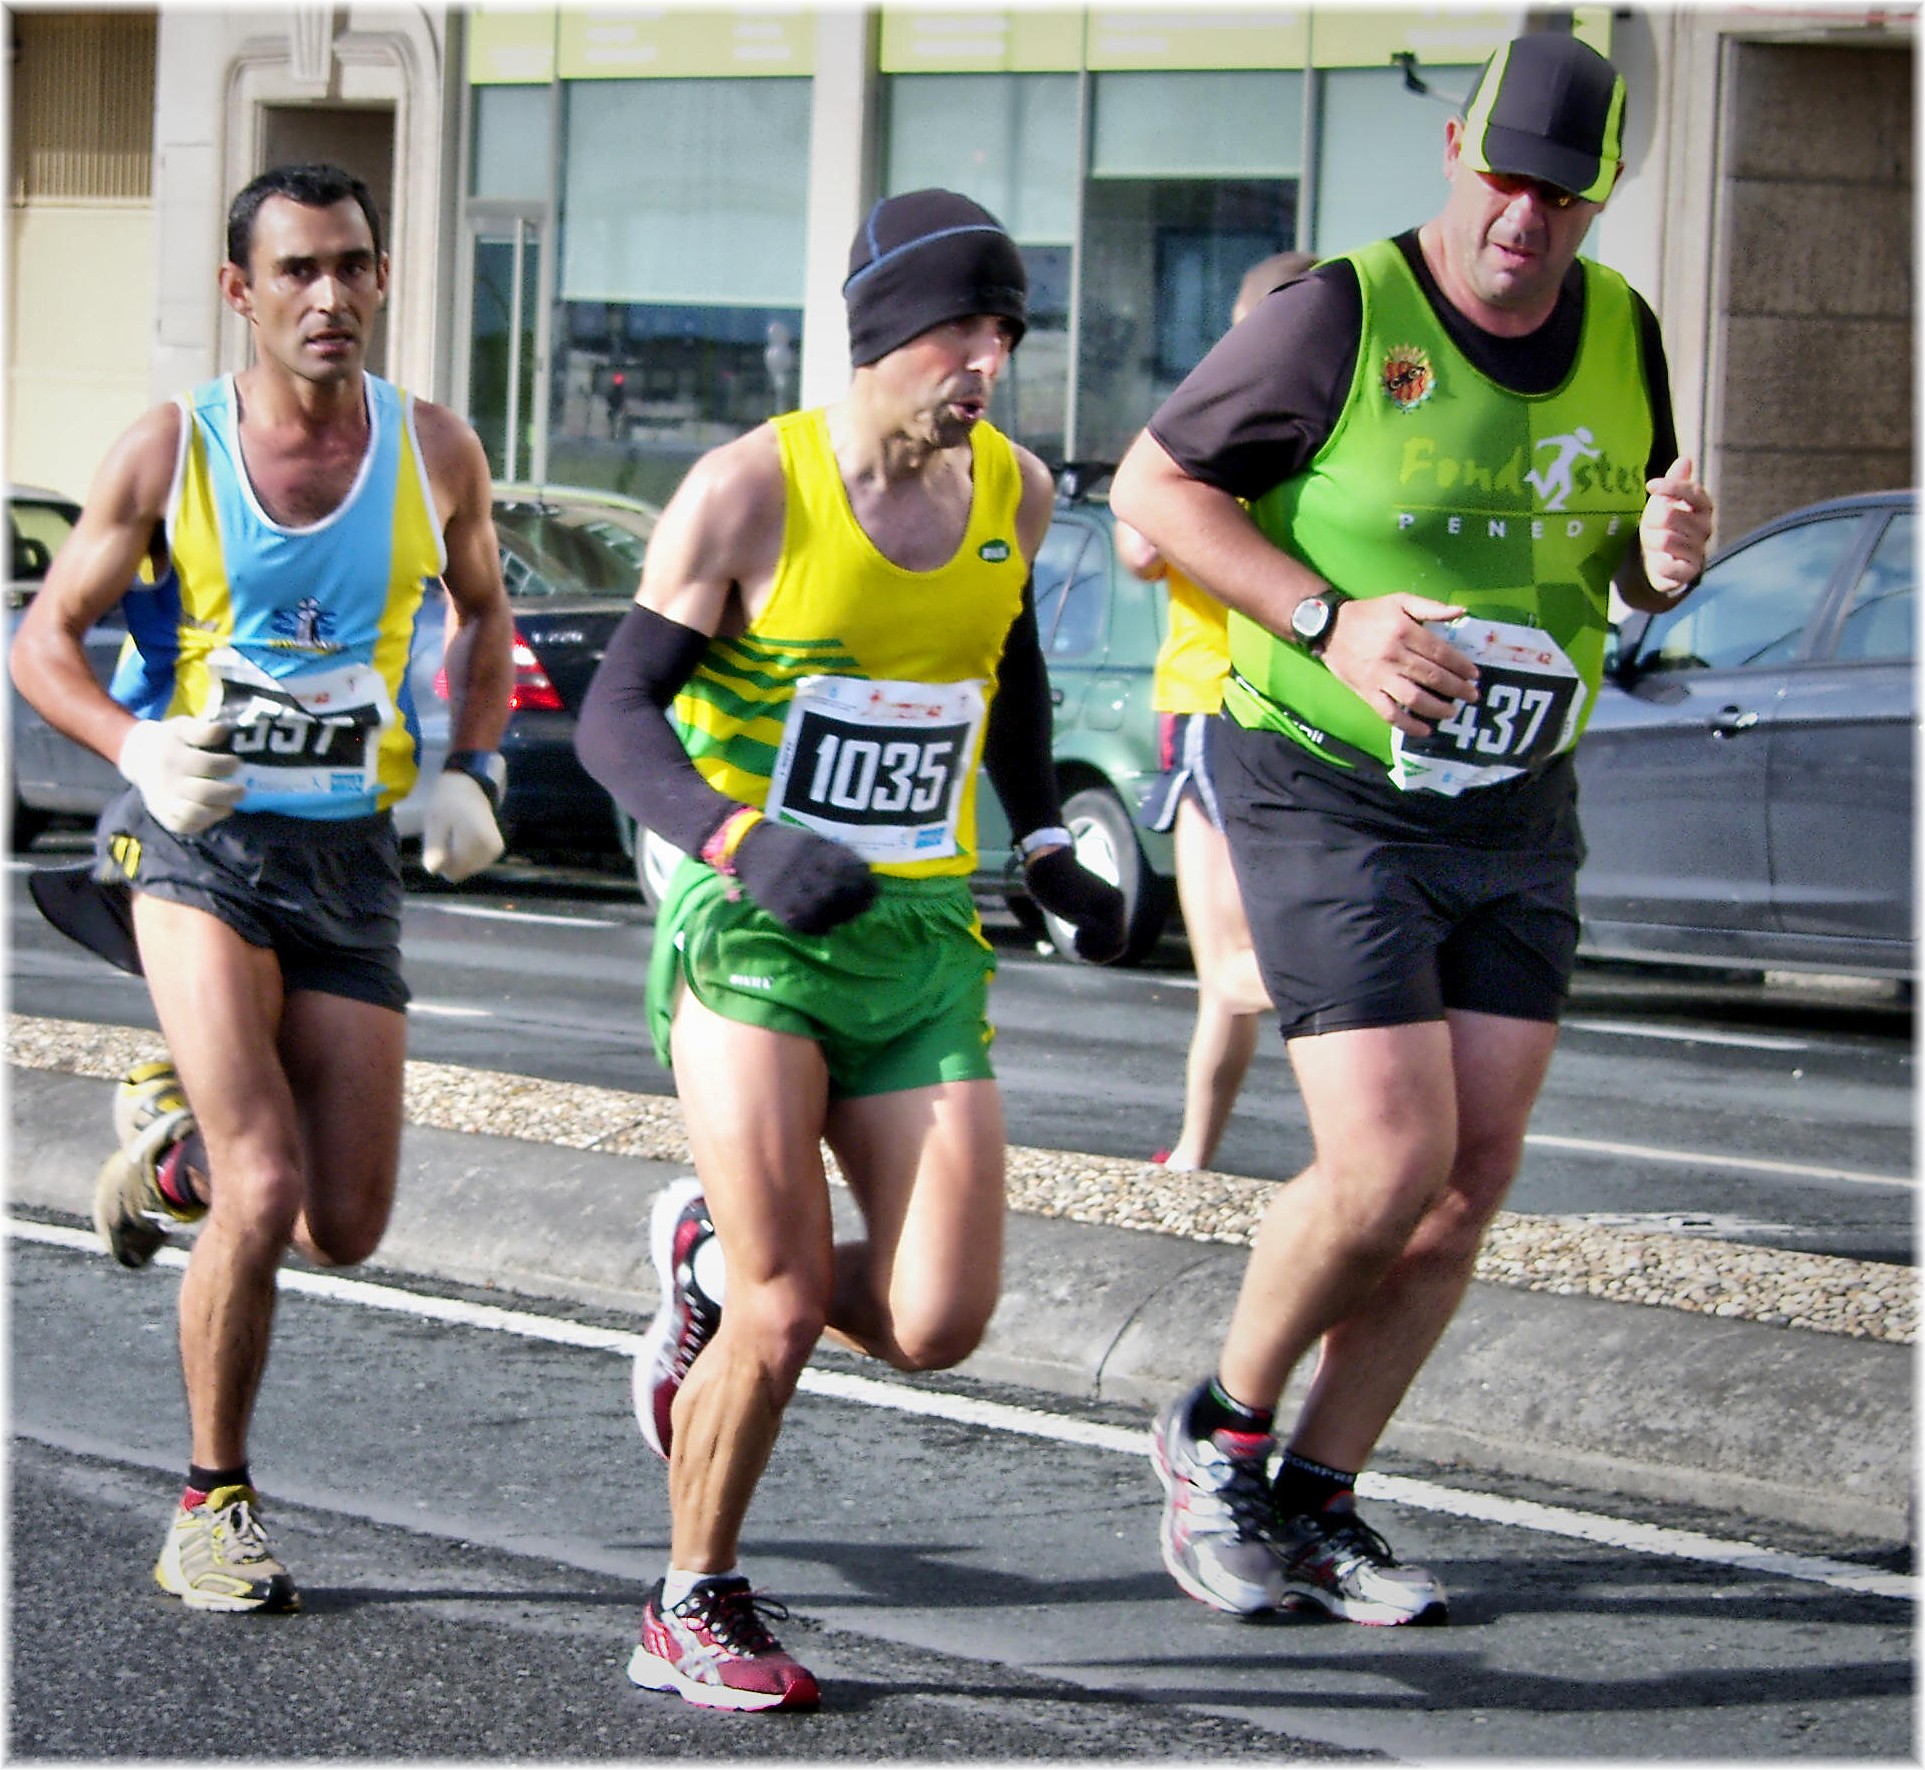
person, running, recreation, race, marathon, sports, mygearandme, endurance, athletics, sprint, physical exercise, outdoor recreation, human action, individual sports, duathlon, track and field athletics, long distance running, half marathon, middle distance running, 800 metres, racewalking